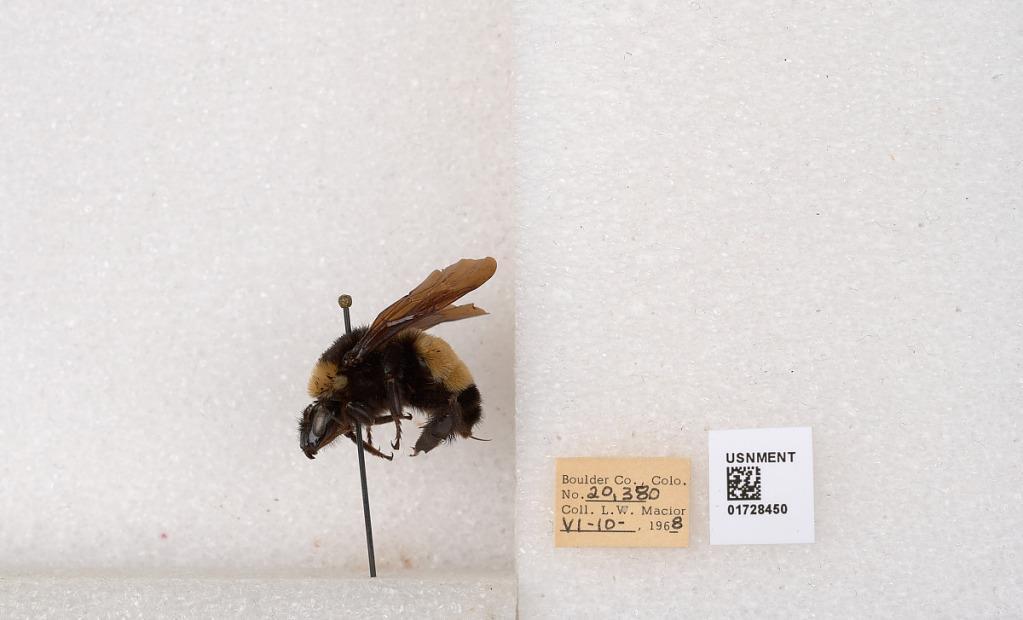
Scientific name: Bombus (Bombus) nevadensis auricormus
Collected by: L. Macior
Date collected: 1968-6-10
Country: United States
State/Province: Colorado
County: Boulder
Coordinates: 40.0925, -105.358